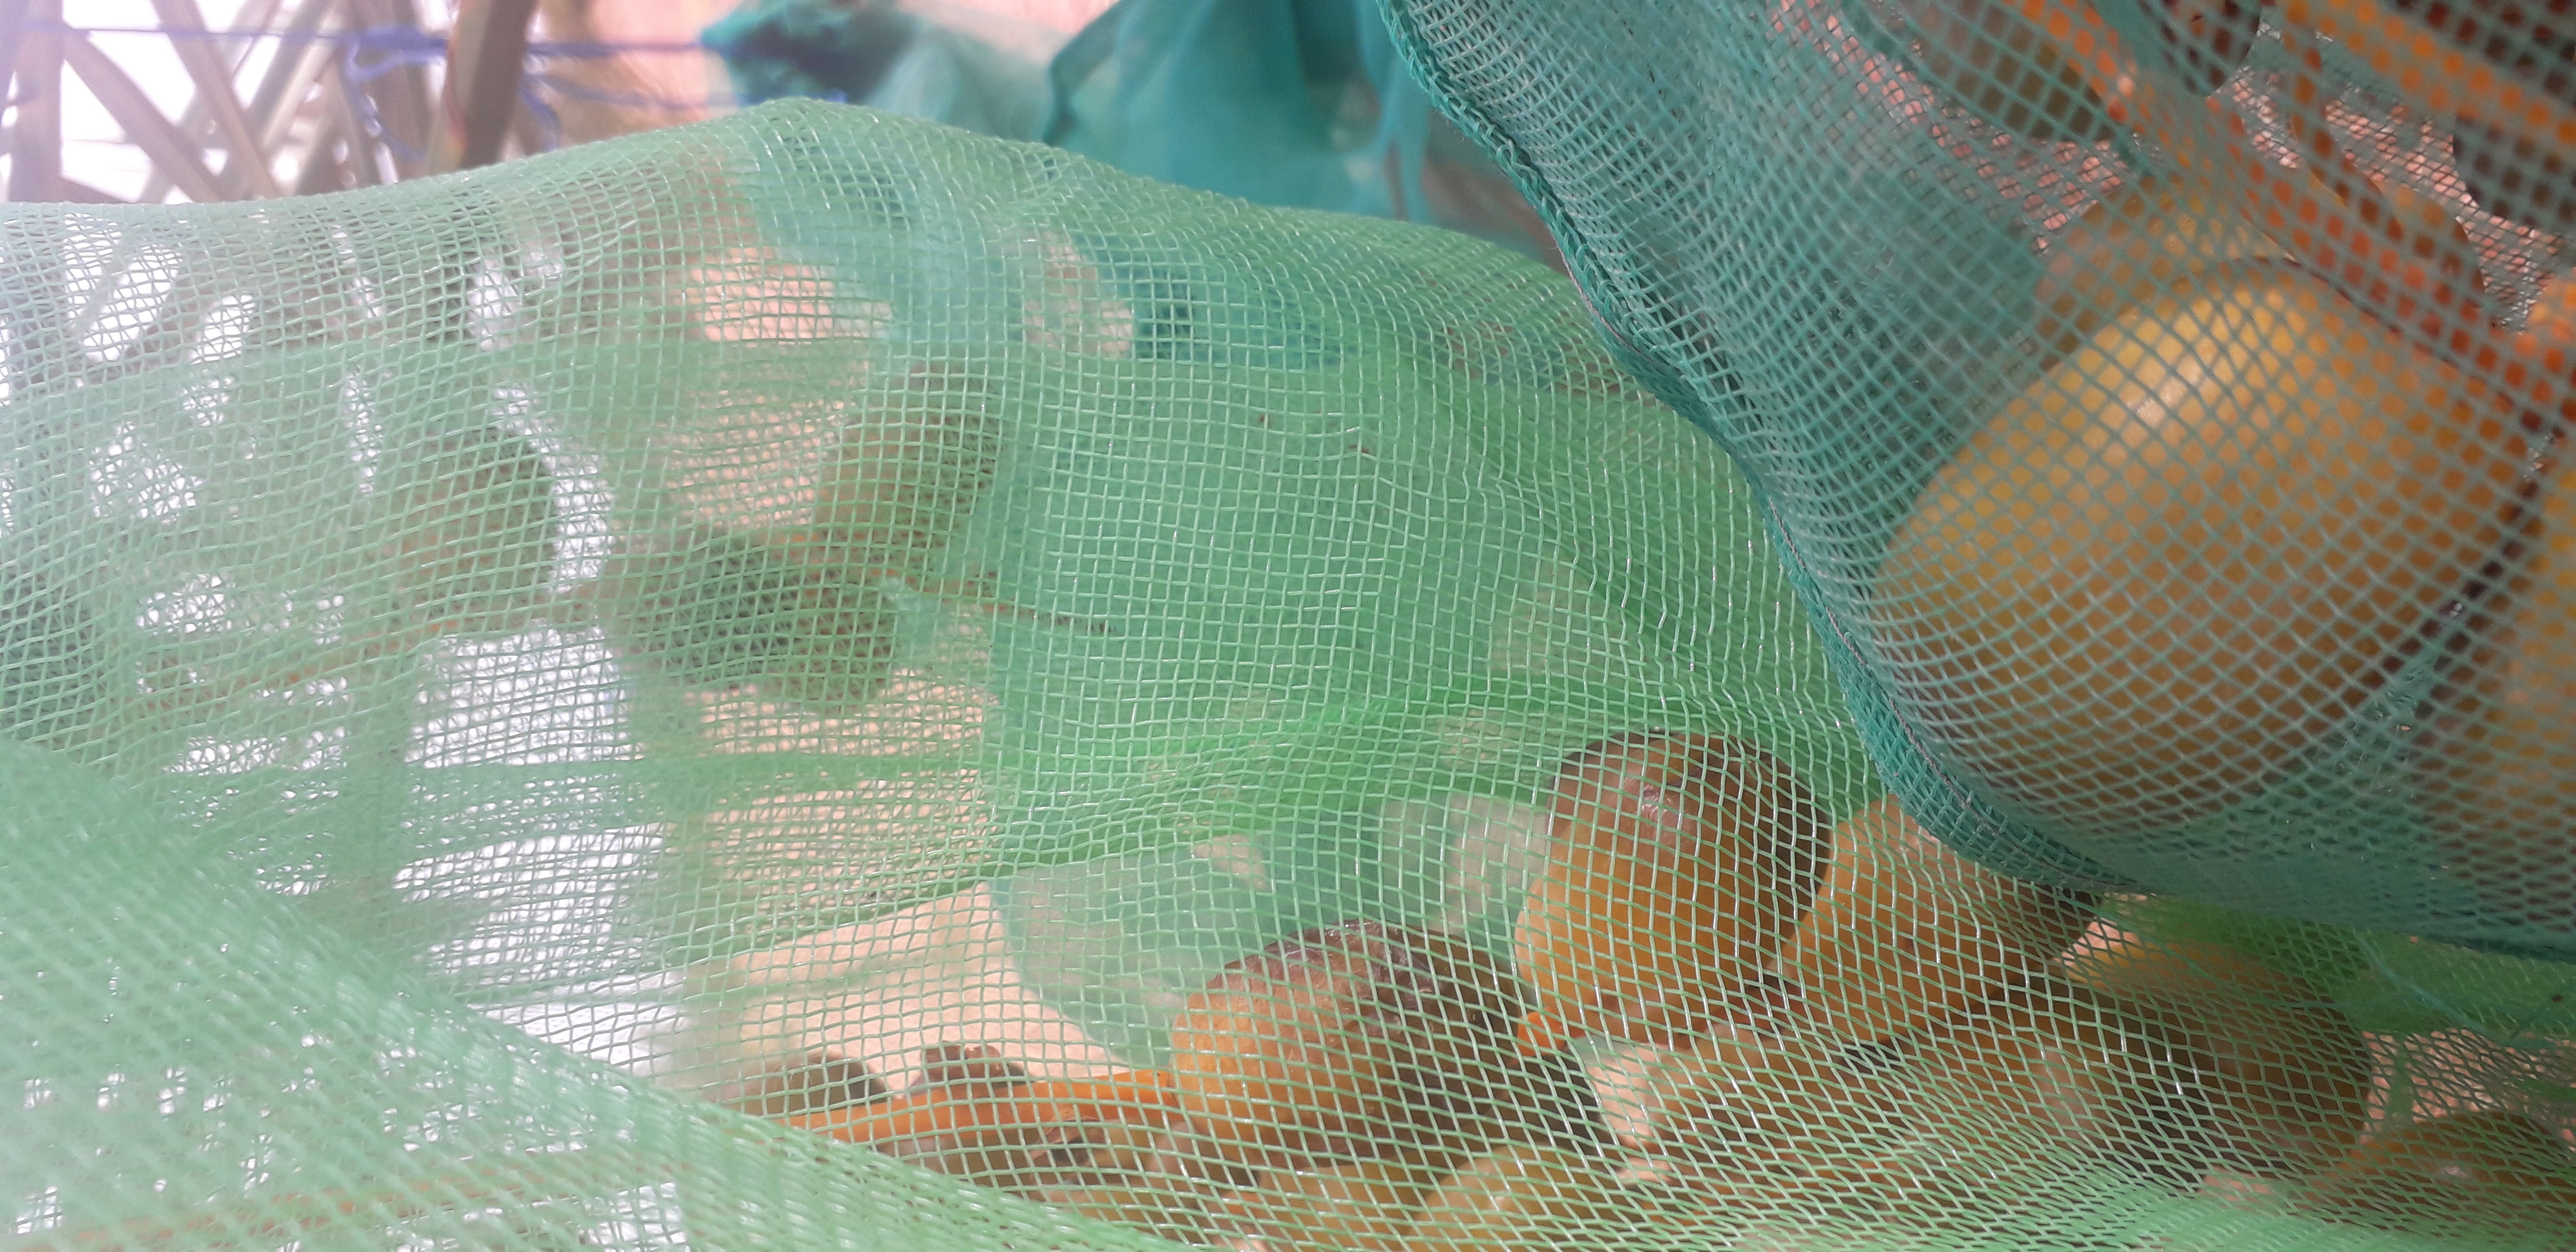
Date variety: Boufagous